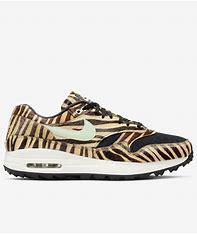
Brand: Nike
Model: Air Max 1 G